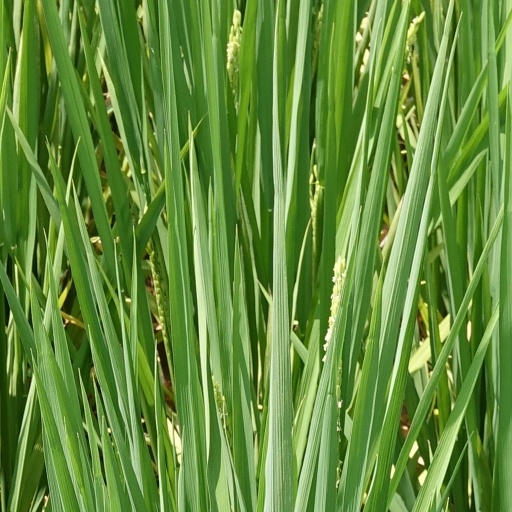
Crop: rice